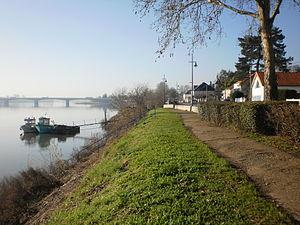
Rive de Loire à Bellevue - Sainte-Luce-sur-Loire (Loire-Atlantique, France).
Sainte-Luce-sur-Loire est une commune de l'Ouest de la France, située dans le département de la Loire-Atlantique, en région Pays de la Loire.